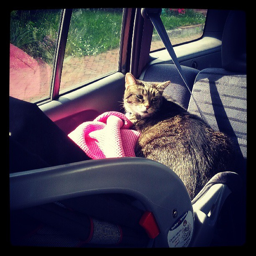
A cat sleeping in a car seat on blankets in front of a child seat.
a cat seated in a baby's car seat in a car
A small cat laying inside of a vehicle.
A cat in a car seat in the back of a car.
A cat is in a car by a blanket.